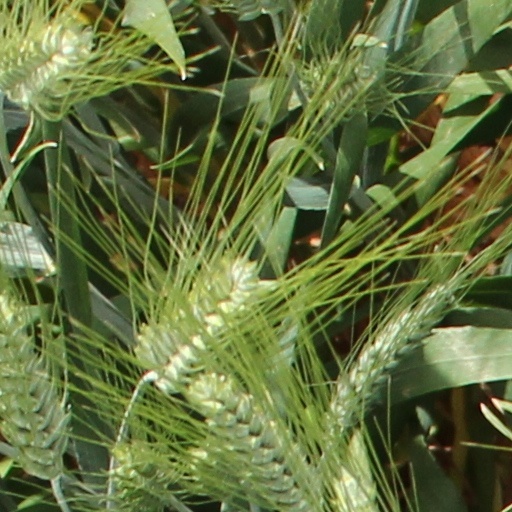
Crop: wheat